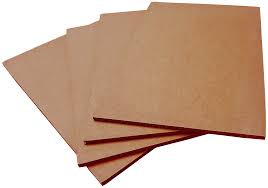
Waste category: cardboard